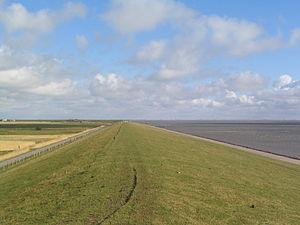
Nordstrand est une ancienne île, aujourd'hui presqu'île, allemande de la mer du Nord dans le land de Schleswig-Holstein d'environ 50 km² et 2 330 habitants. Elle appartient à l'arrondissement de la Frise septentrionale où elle forme le canton de Nordstrand et comprend les deux communes de Nordstrand et Elisabeth-Sophien-Koog.